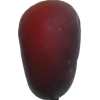
Label: nectarine_flat